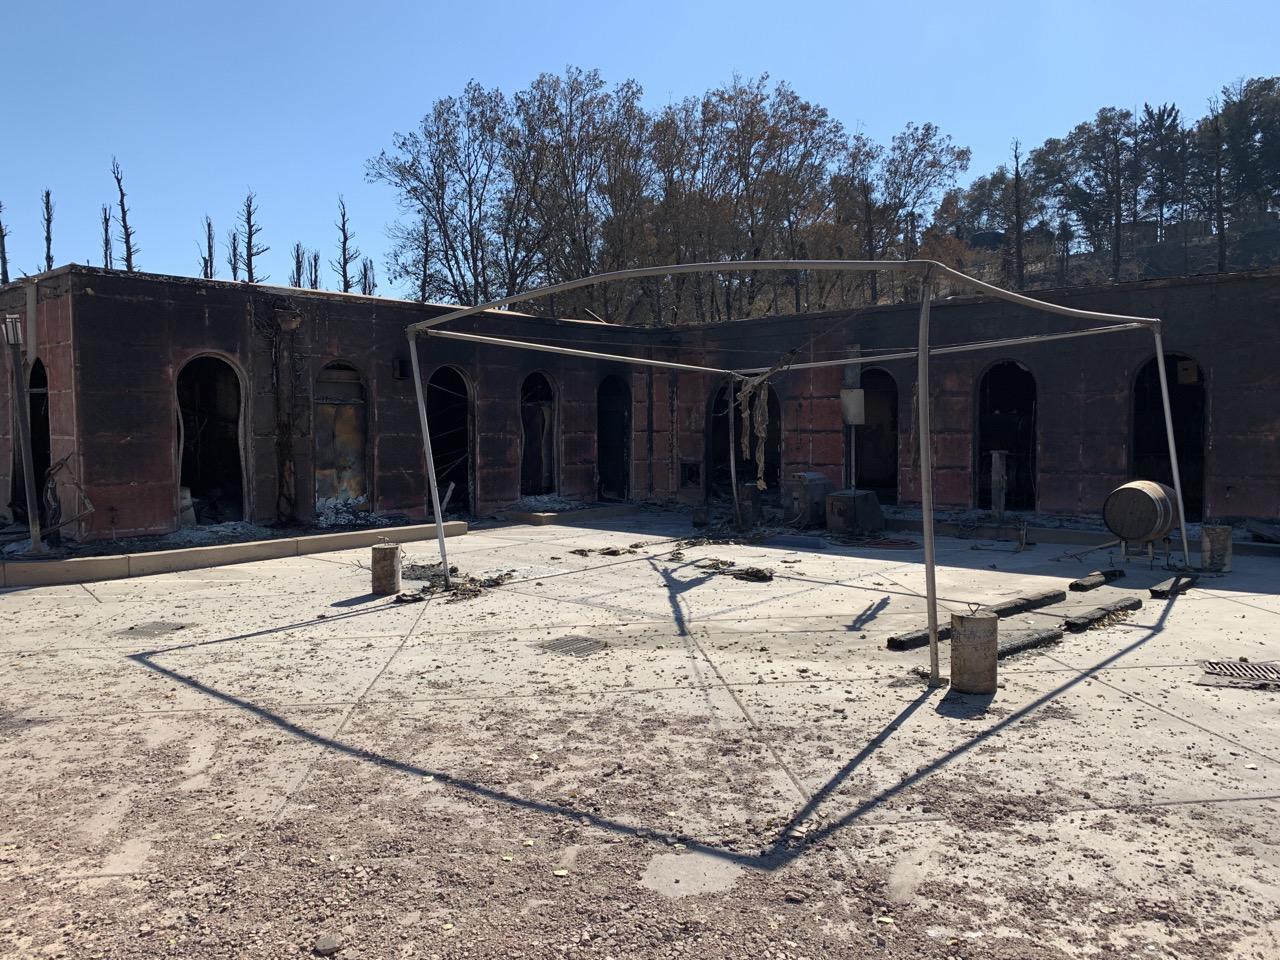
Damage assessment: destroyed